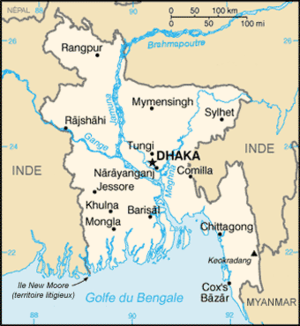
Le cyclone de Bhola fut le cyclone tropical le plus meurtrier de l'histoire écrite, en plus d'être parmi les catastrophes naturelles les plus importantes des temps modernes. Il s'abattit sur le Bangladesh, alors Pakistan oriental, et l'État du Bengale-Occidental en Inde les 12 et 13 novembre 1970.